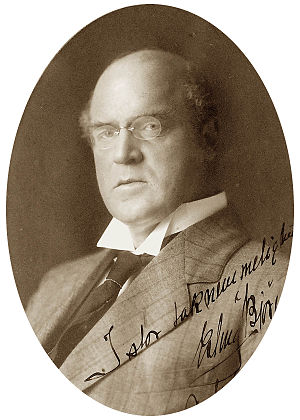
Erling Bjørnson
Erling Bjørnson
Erling Bjørnson var en norsk politiker og stortingsrepræsentant for Bondepartiet. Han var søn af forfatteren Bjørnstjerne Bjørnson.